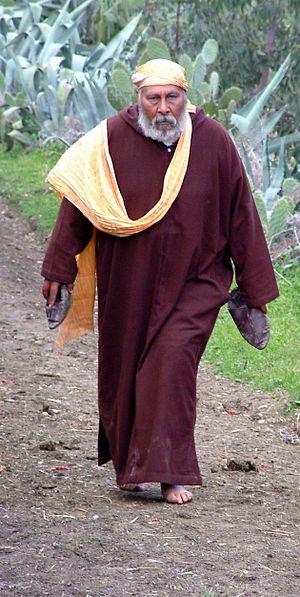
Feuilleton Wouja'e Trabe, adapté de La Terre, d'Emile Zola - Diffusé sur 2M depuis 2005.
Mohamed Chafik Shimi dit Chafik Shimi est un scénariste, dialoguiste, metteur en scène, réalisateur et acteur marocain né à Casablanca le 23 février 1948. Il a traduit et introduit le théâtre de Bertolt Brecht au Maroc dans les années 1970 et est particulièrement connu pour avoir réalisé le feuilleton Wouja'e Trabe, adapté de La Terre d'Émile Zola.